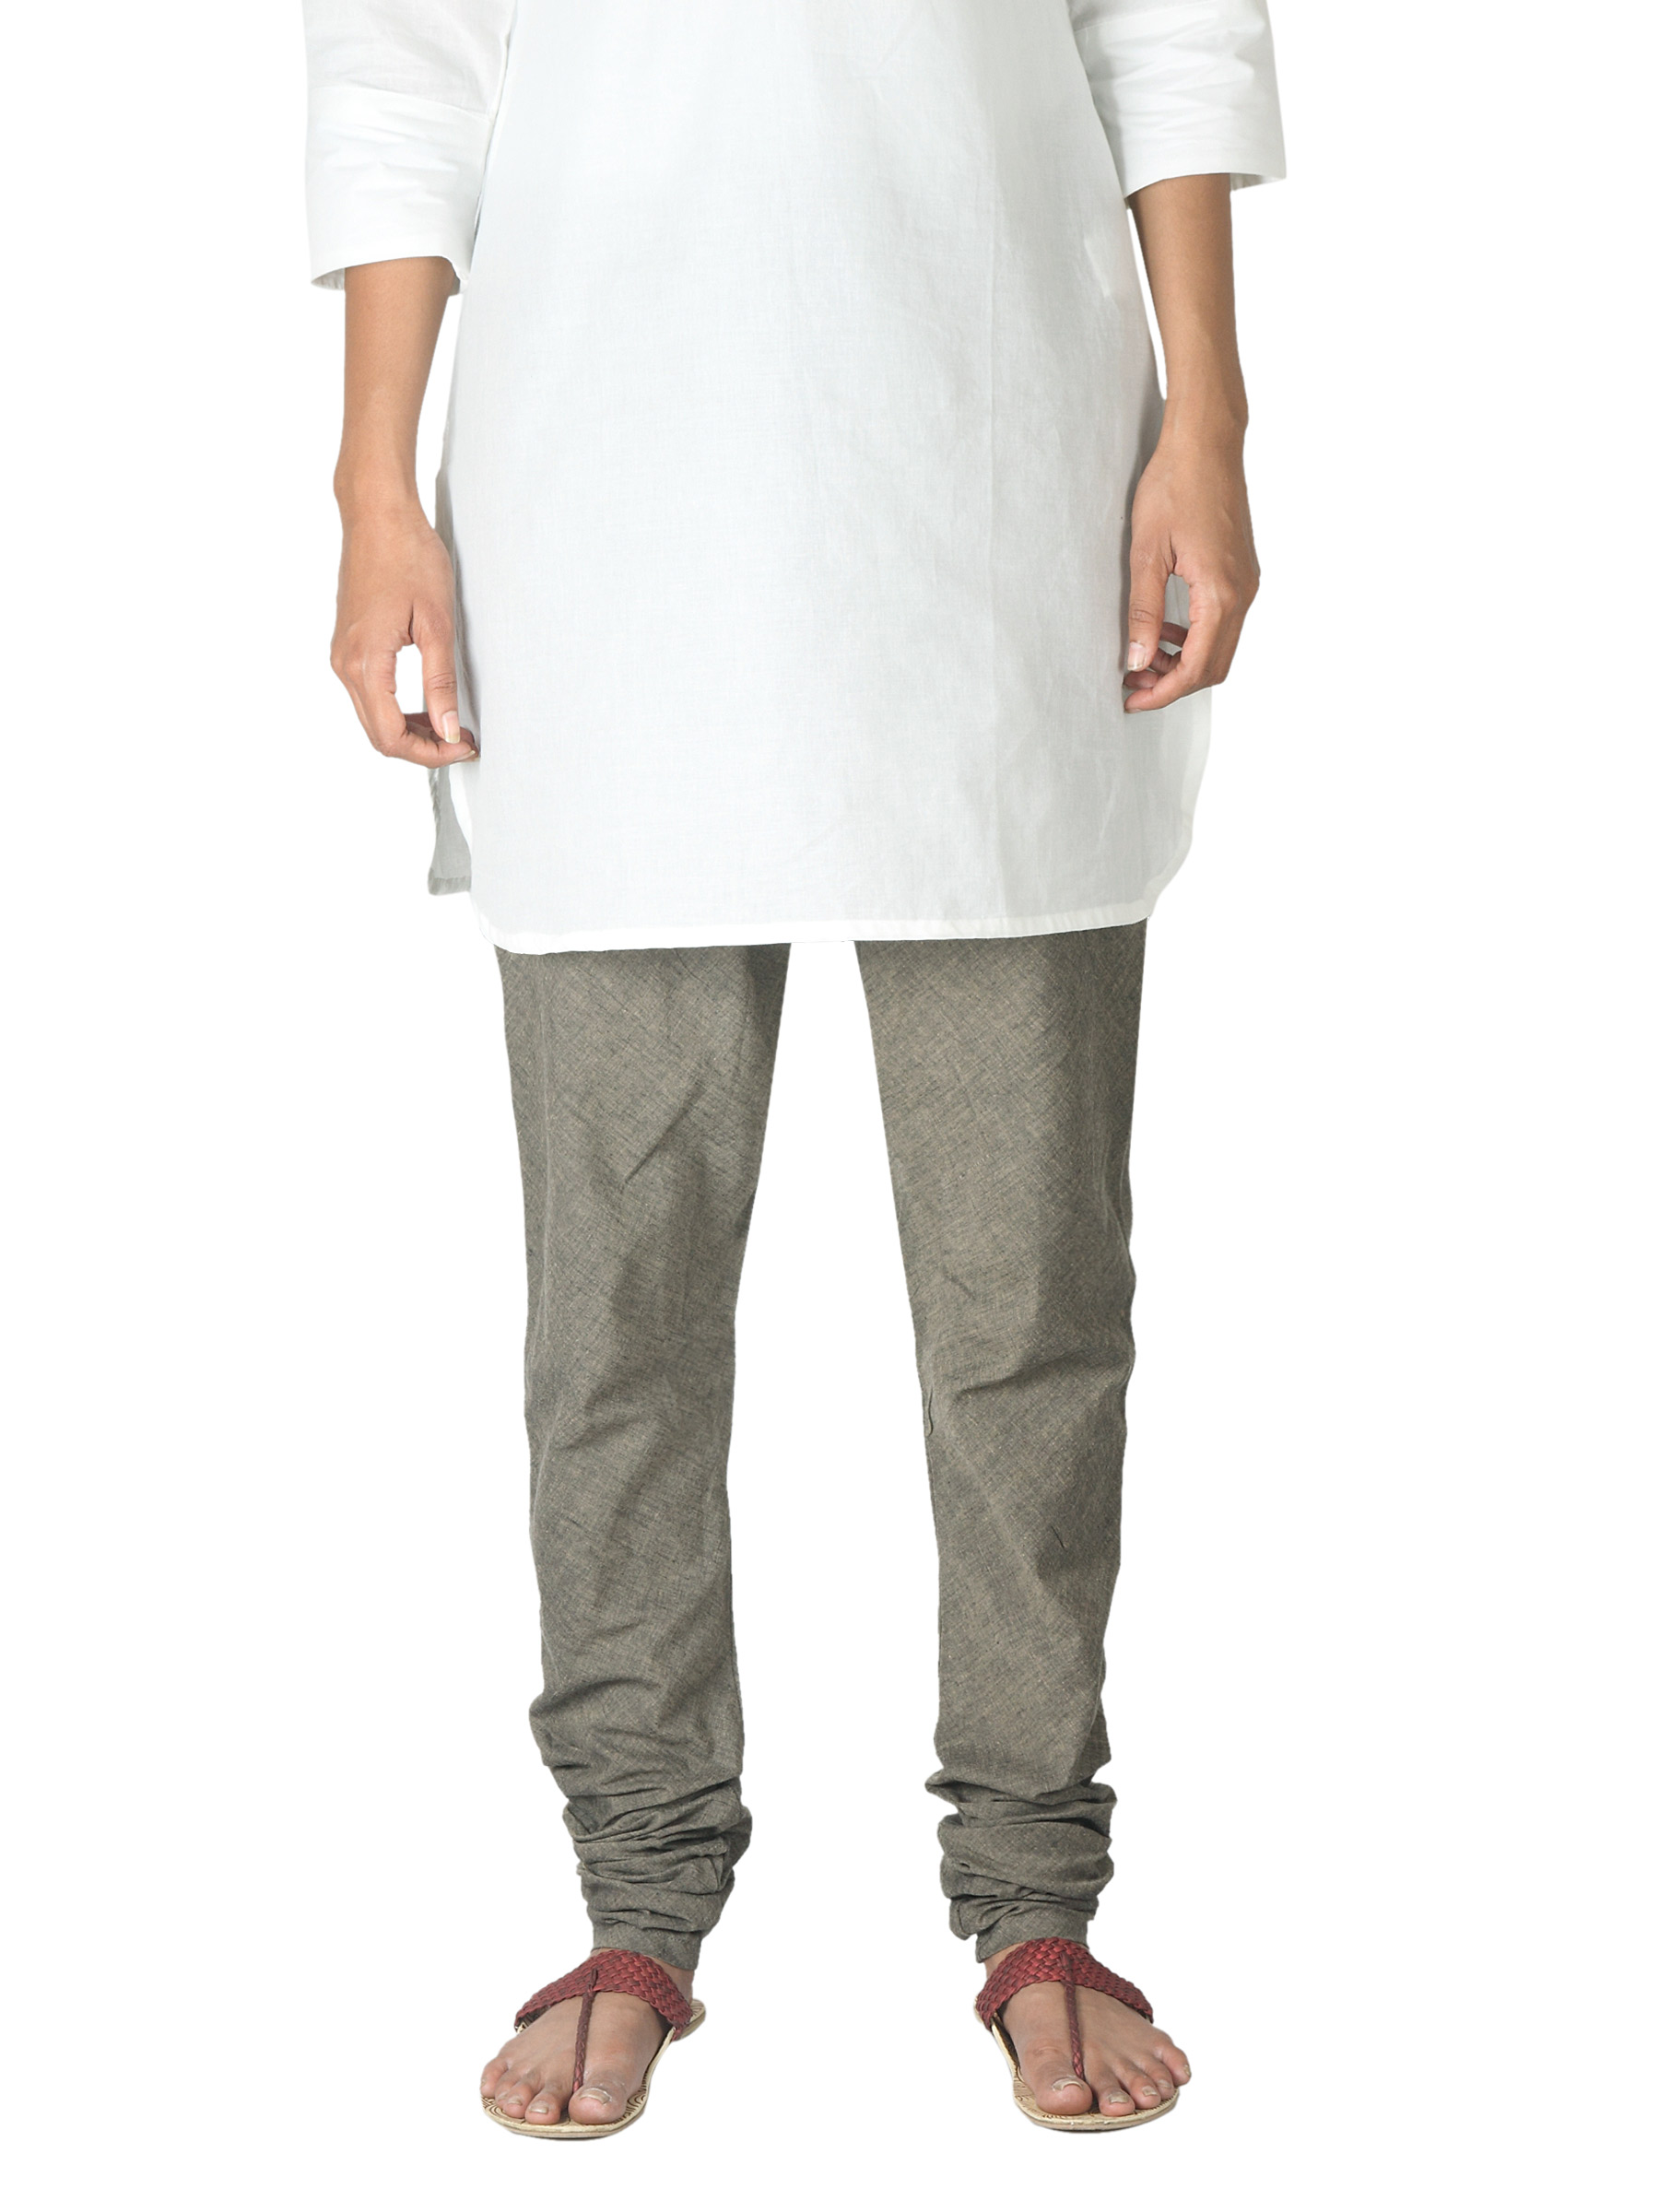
Fabindia Women Grey Mangalgiri Churidar
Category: Apparel / Bottomwear / Churidar
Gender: Women
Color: Grey
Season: Summer 2012
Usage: Ethnic